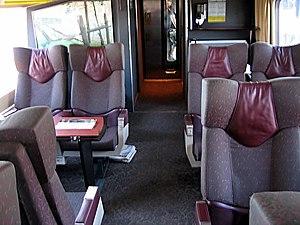
VIA Rail Canada est une société de la Couronne fédérale qui assure le transport ferroviaire de personnes au Canada. Cette société n’est pas autorisée à faire le transport de marchandises. VIA Rail exploite actuellement 16 liaisons ferroviaires, reliant les grandes villes du pays, en utilisant principalement les voies ferrées du Canadien National. Son siège social se situe dans la ville de Montréal.